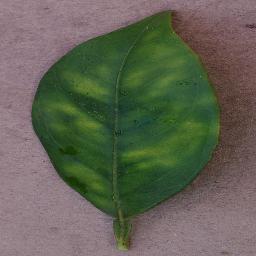
Label: Orange___Haunglongbing_(Citrus_greening)